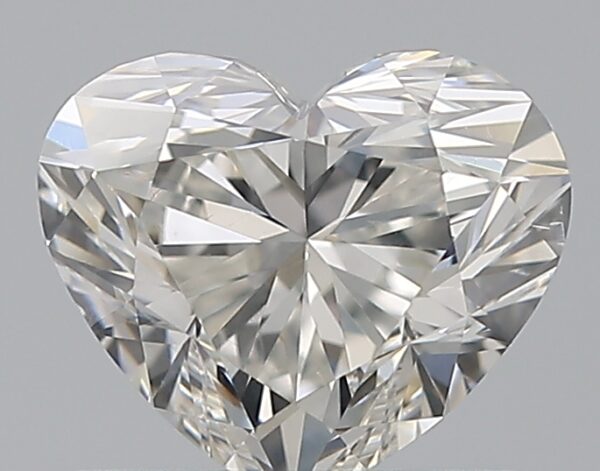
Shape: heart
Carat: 0.72
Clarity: VS2
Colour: H
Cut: EX
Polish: EX
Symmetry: VG
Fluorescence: F
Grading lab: GIA
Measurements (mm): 5.26 x 6.18 x 3.68